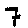
Label: 7